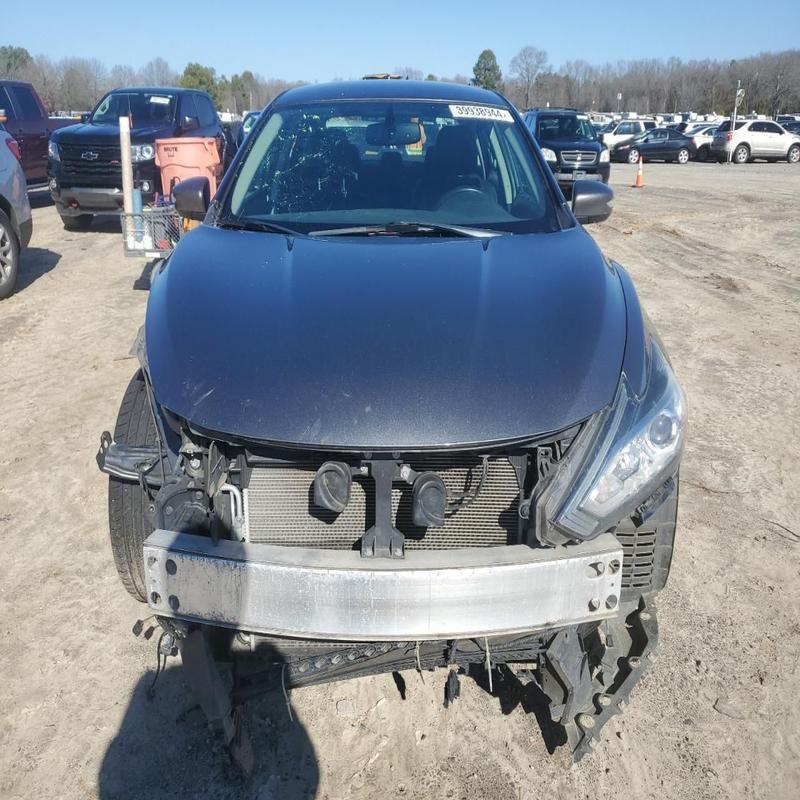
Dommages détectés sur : pare-choc avant, feu avant droit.
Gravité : majeur